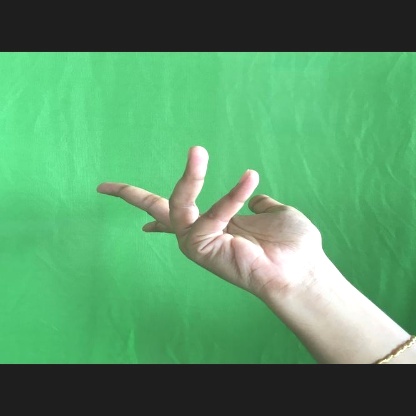
Mudra: Alapadmam